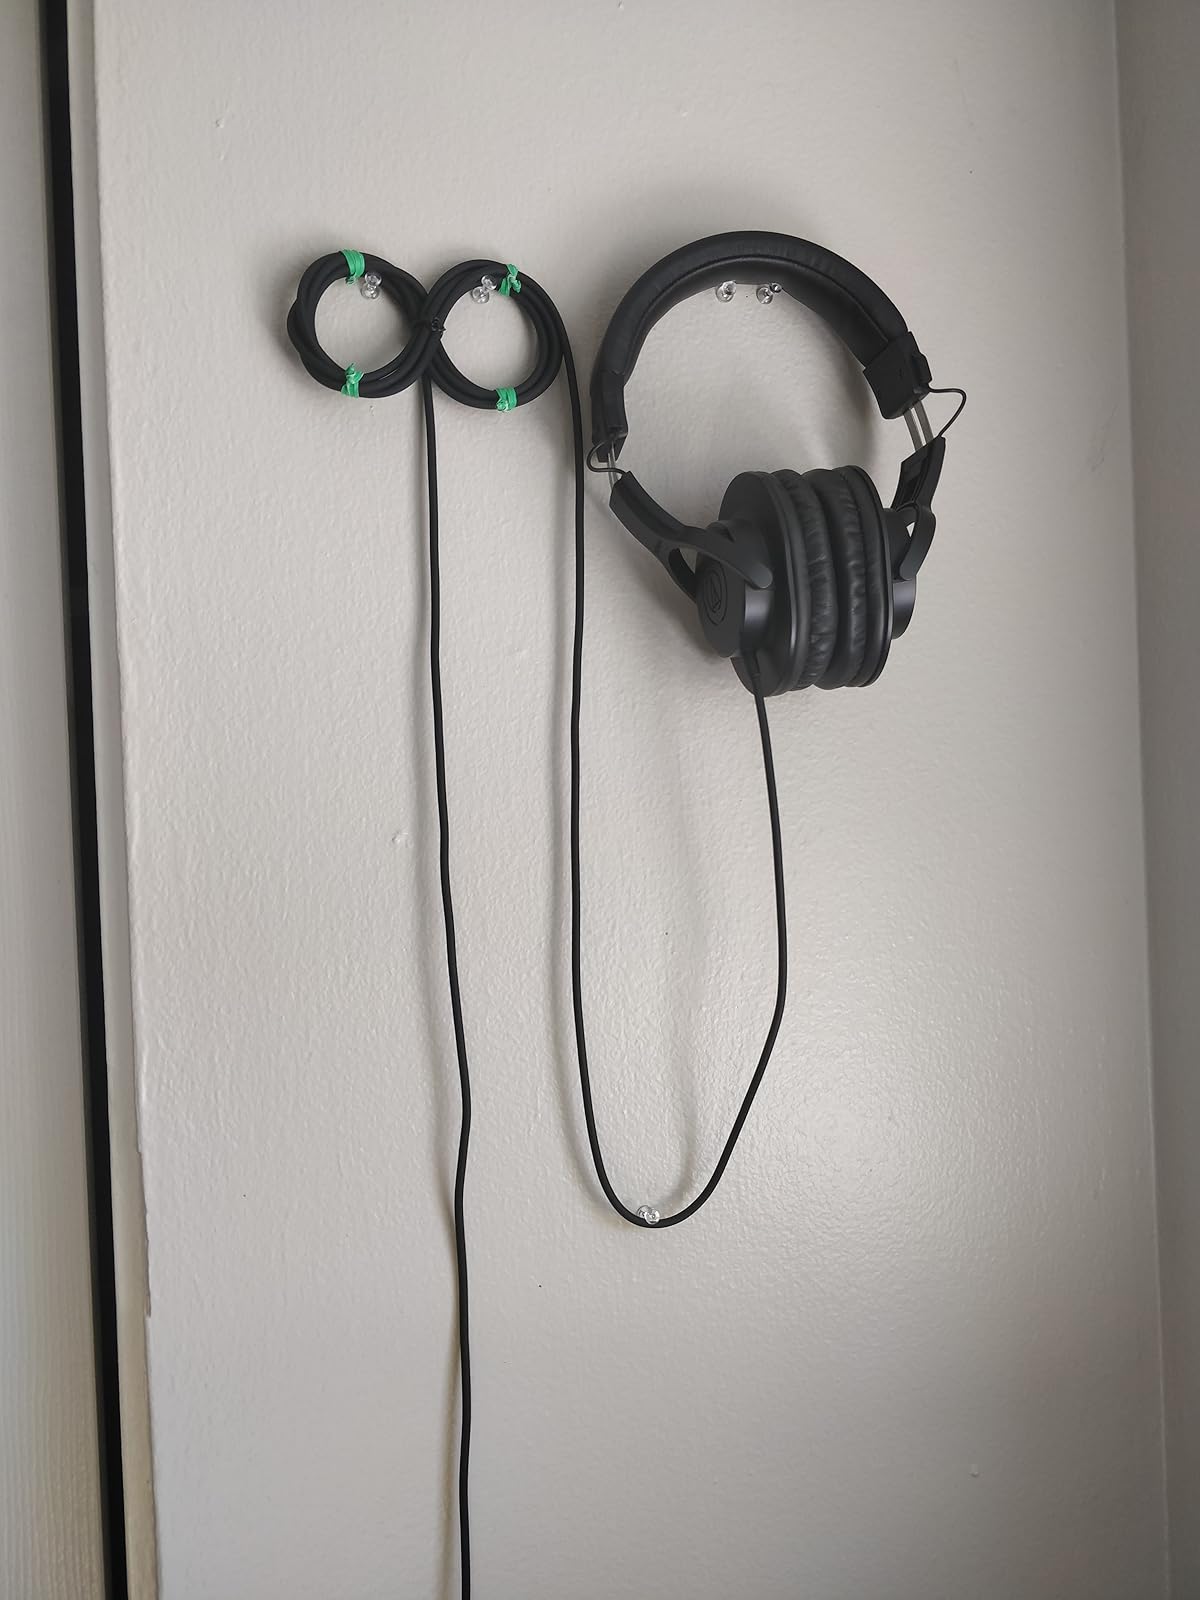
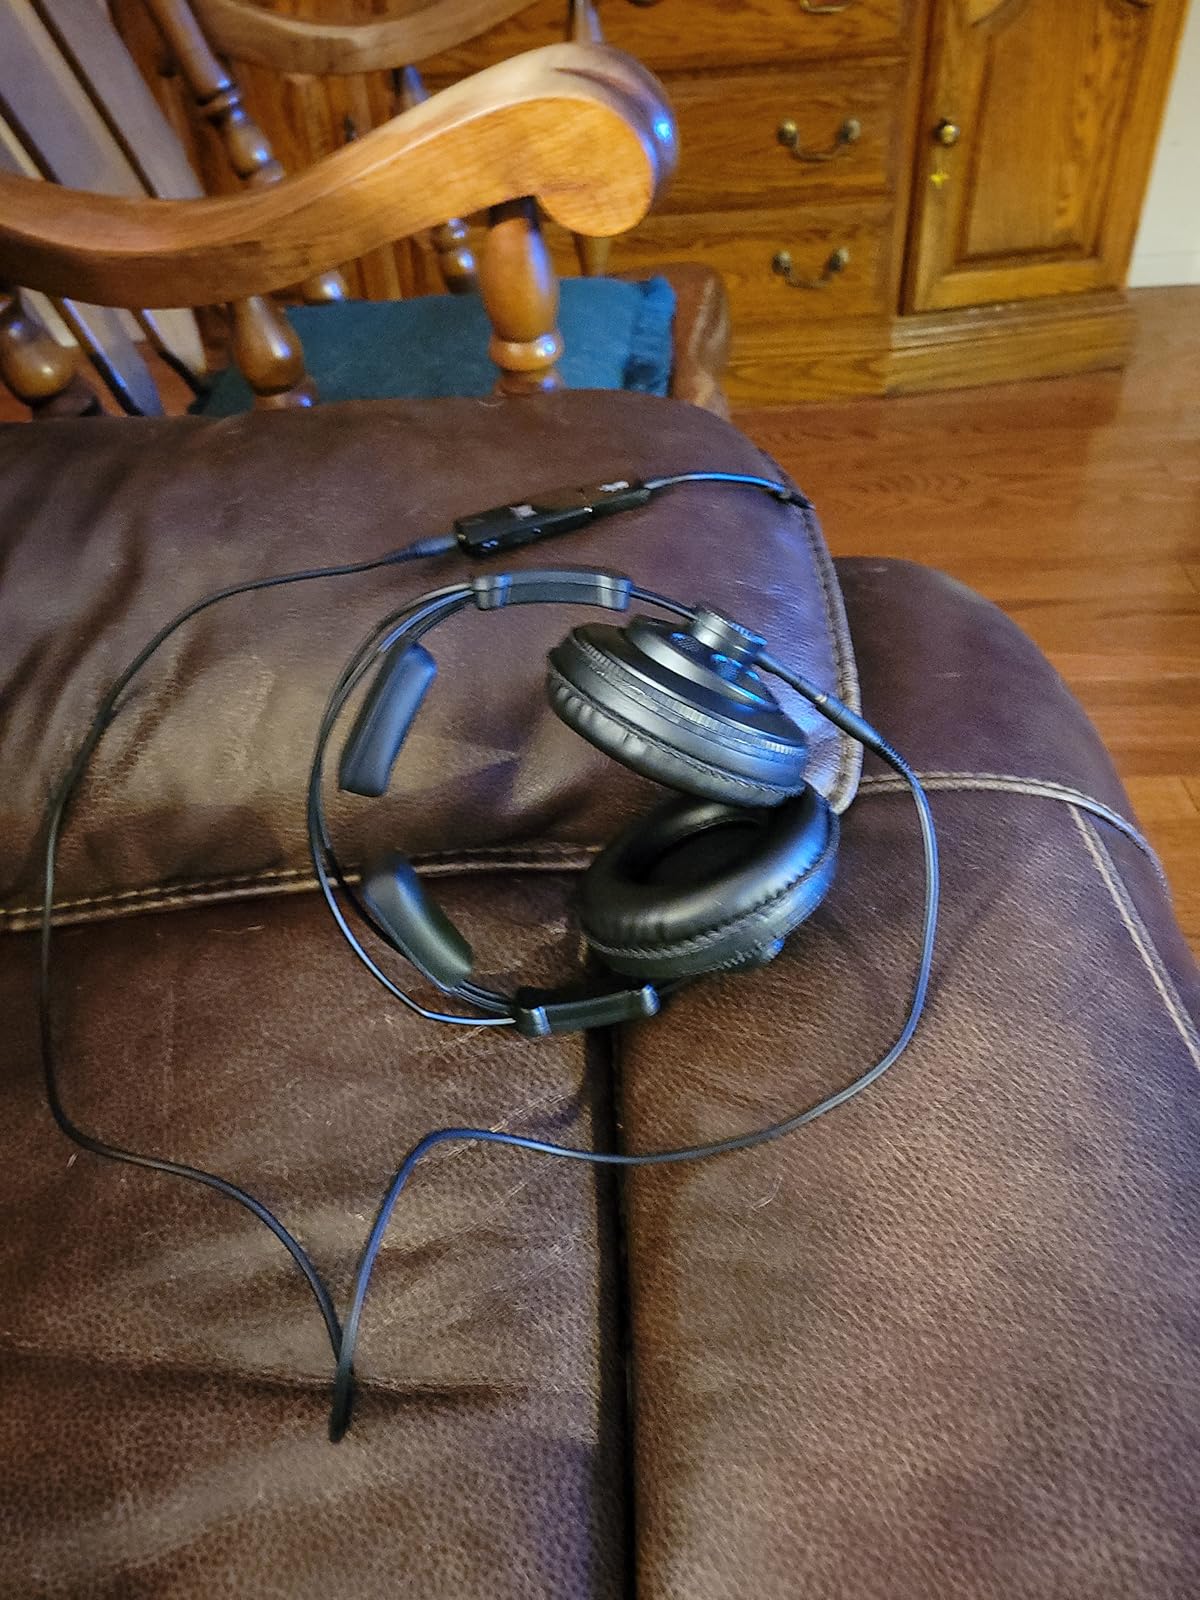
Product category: headphones
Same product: no